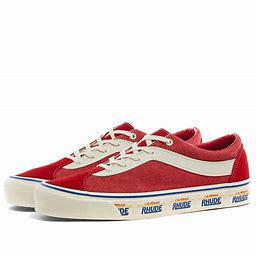
Brand: Vans
Model: Bold NI